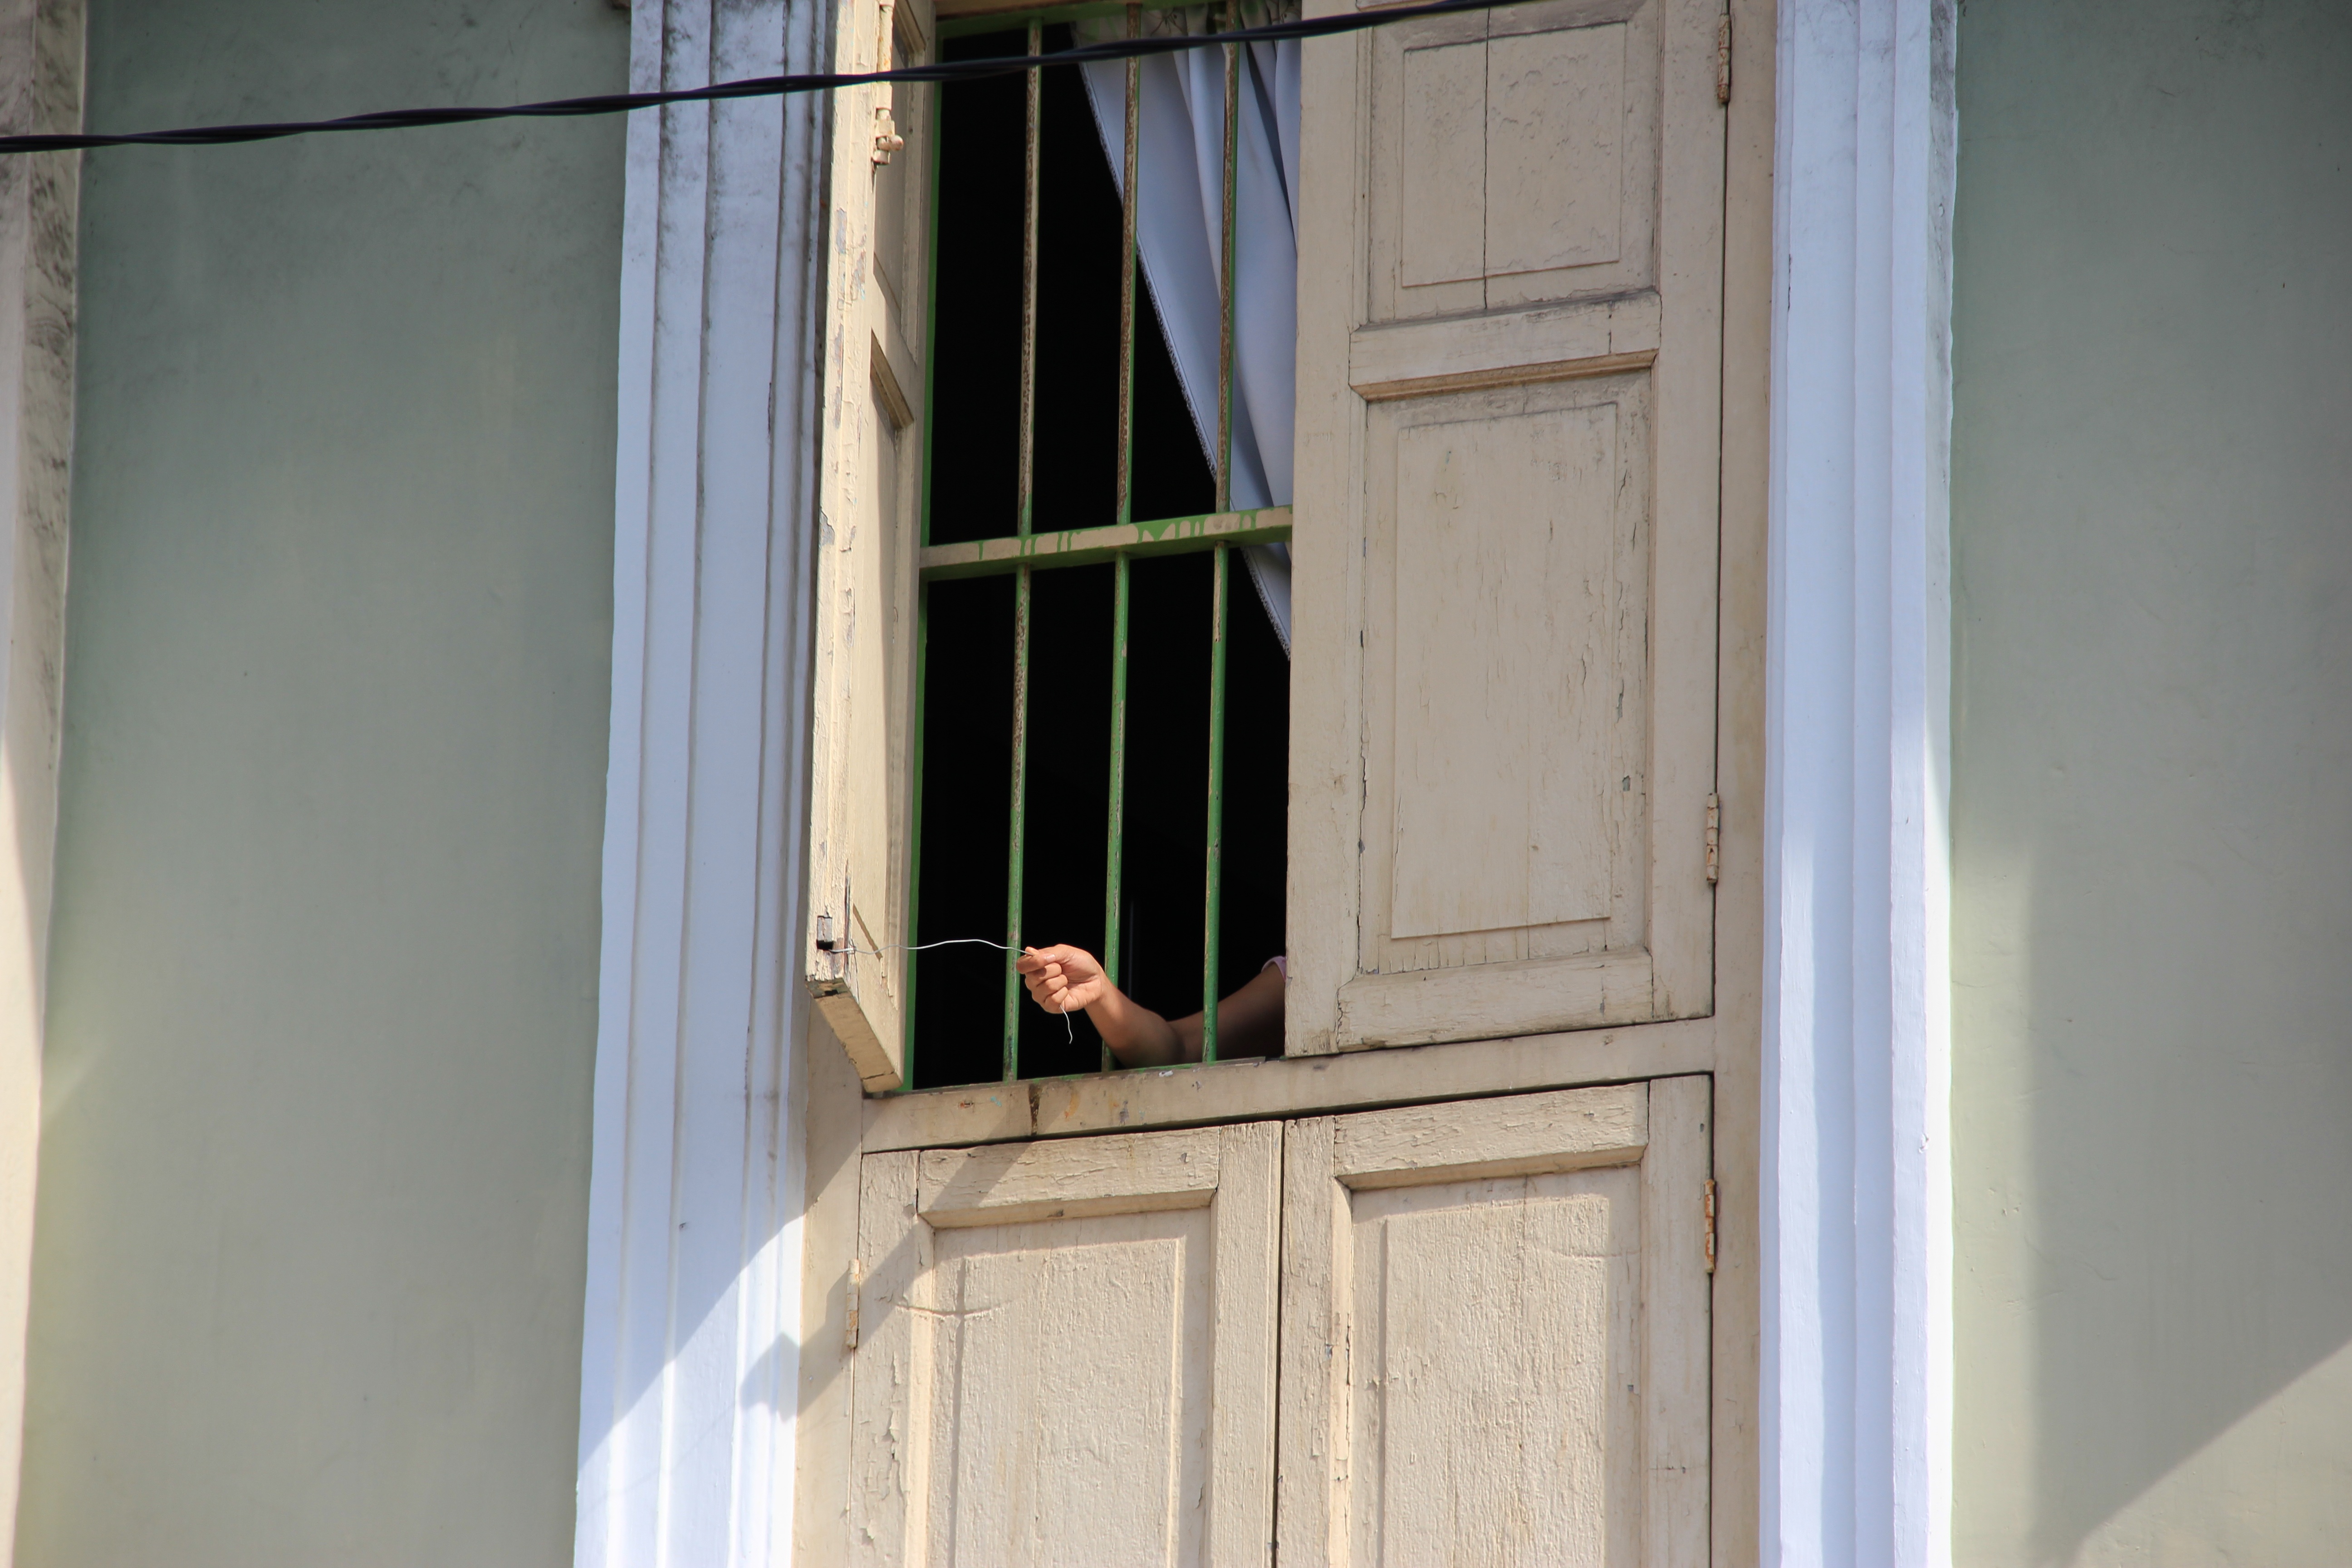
architecture, wood, white, house, window, home, wall, facade, blue, room, door, interior design, historical, malaysia, georgetown, penang, window covering, sash window